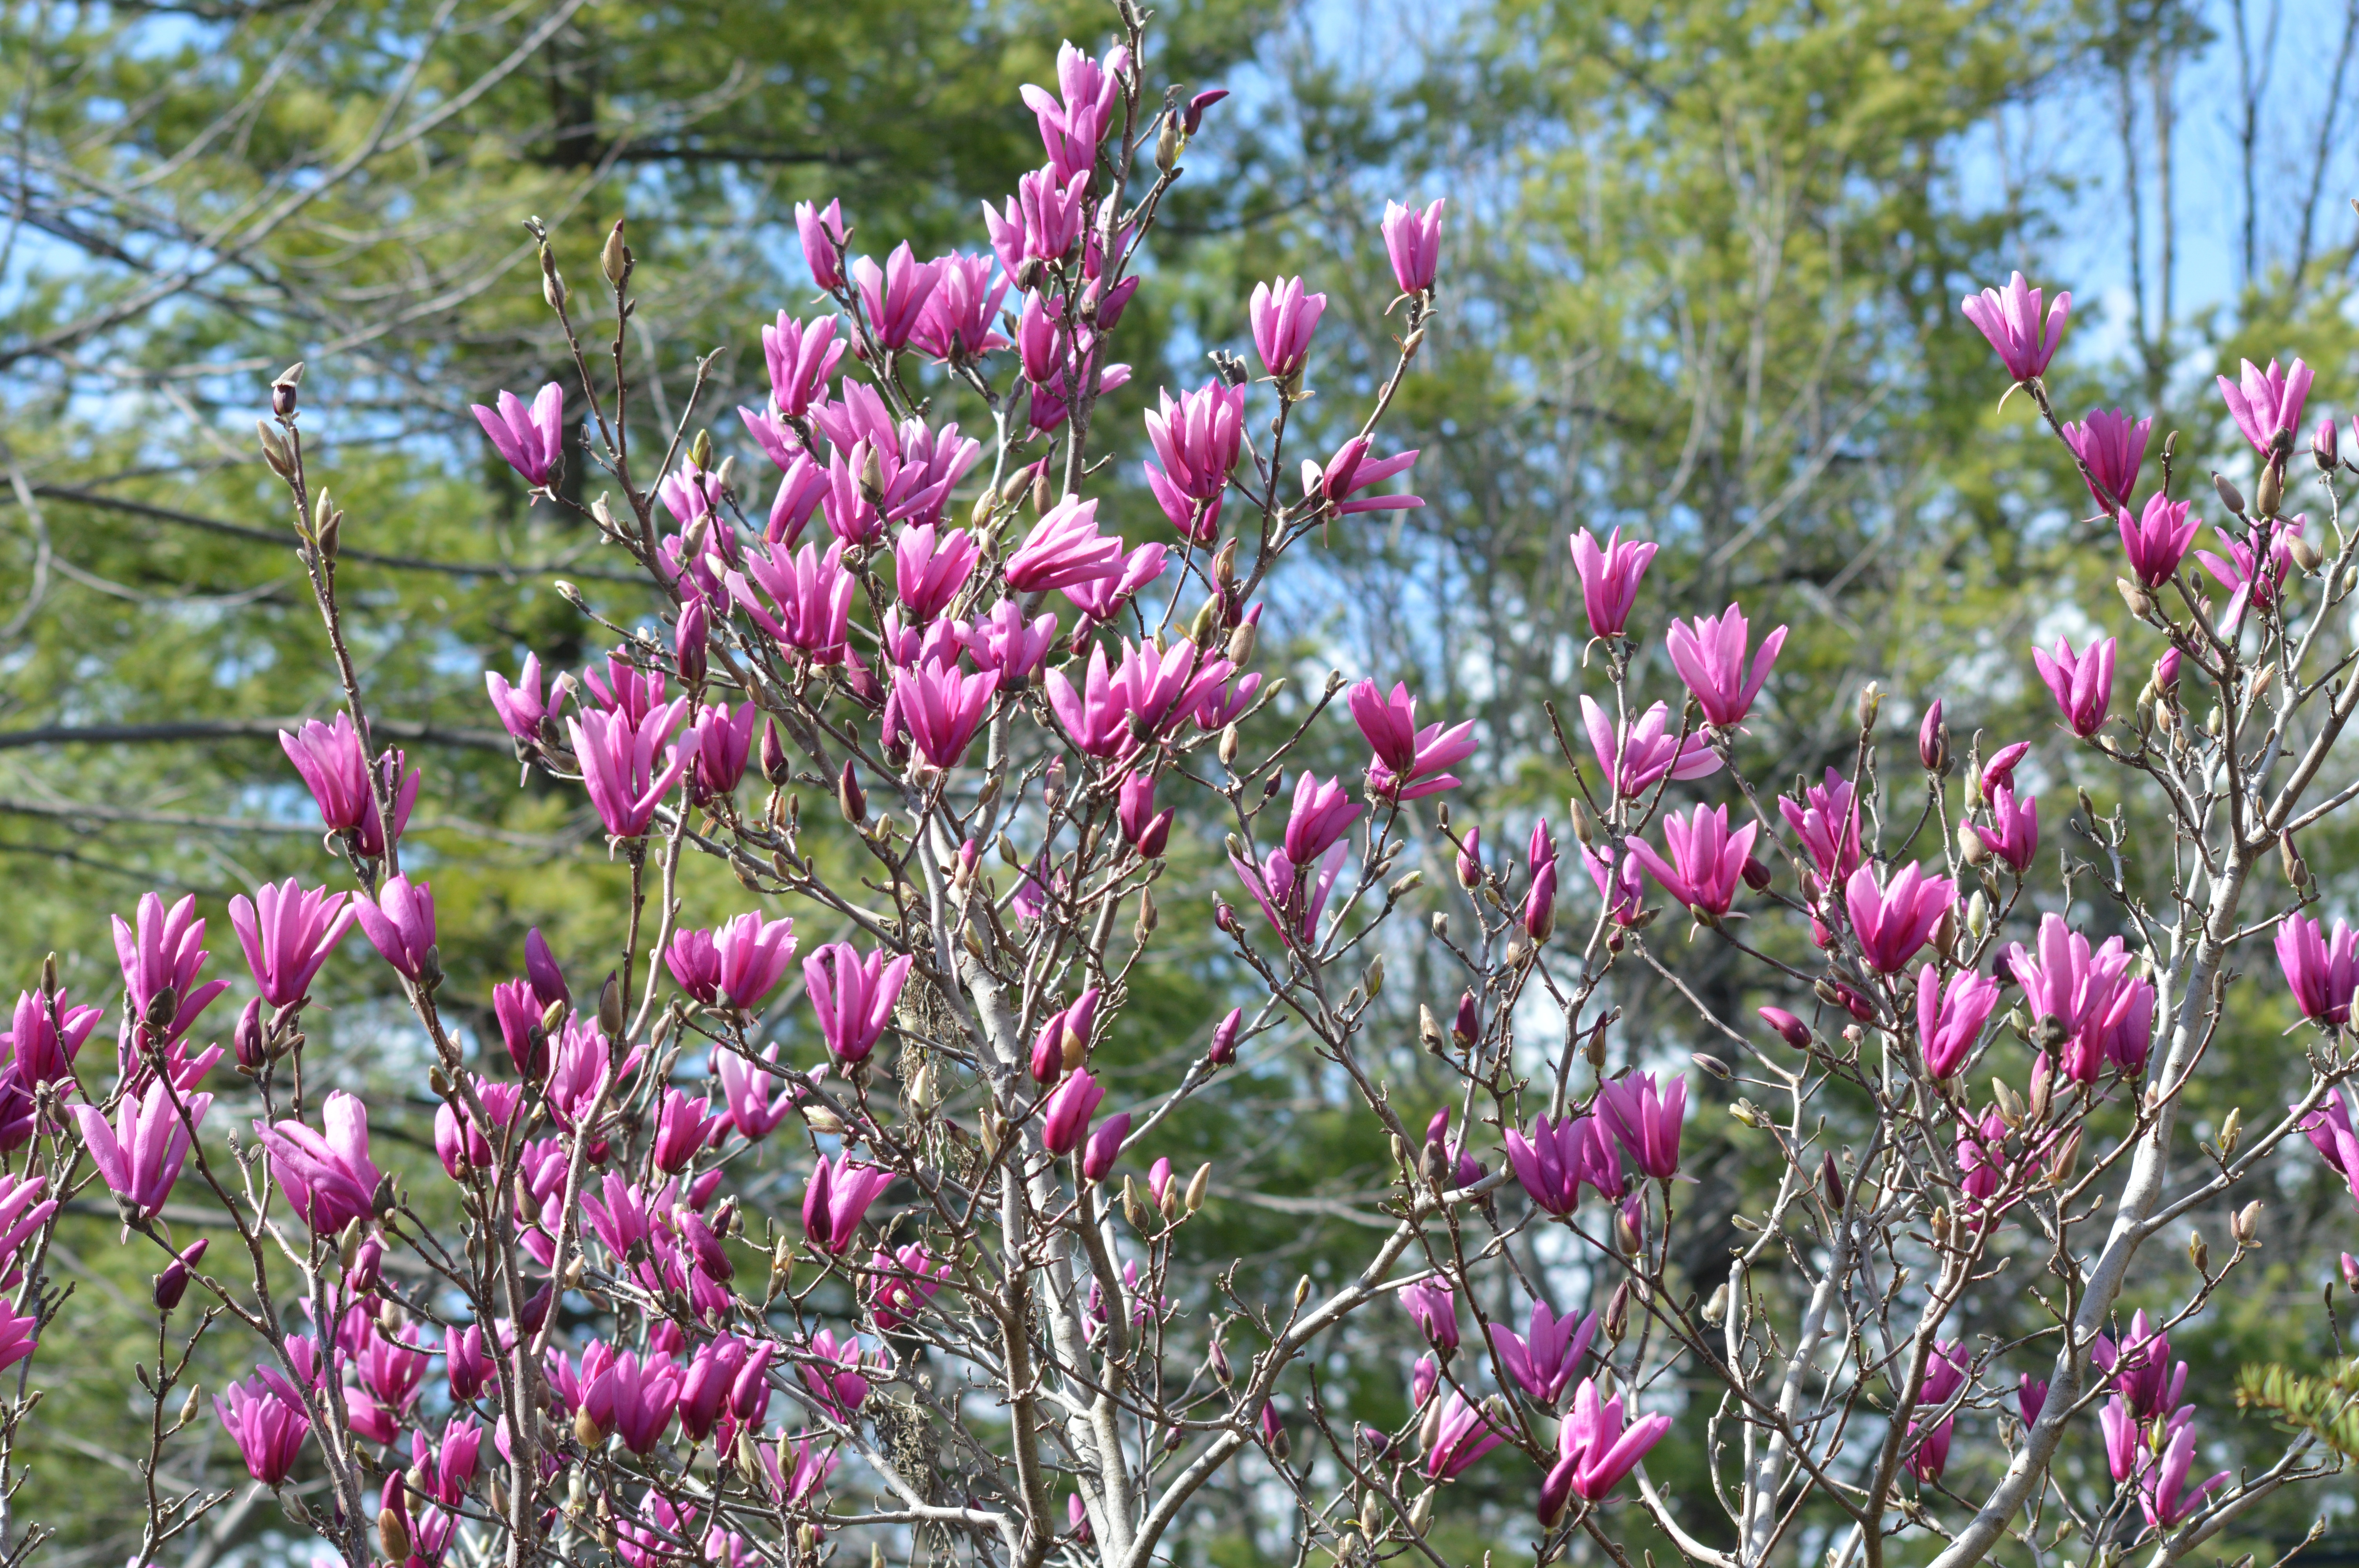
tree, blossom, plant, meadow, flower, purple, bloom, spring, botany, blooming, garden, flora, season, wildflower, purple flowers, japanese, shrub, springtime, delicate, magnolia, bud, oriental, fragrant, lupin, flowering plant, flowering trees, tulip tree, saucer magnolia, woody plant, land plant, japanese magnolia, flowering ornamental